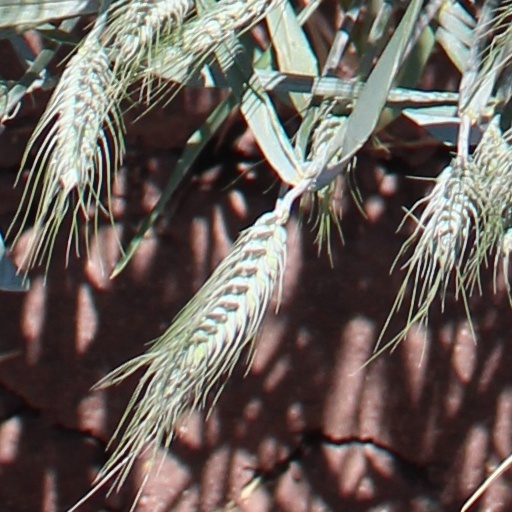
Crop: wheat